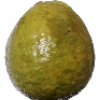
Label: guava